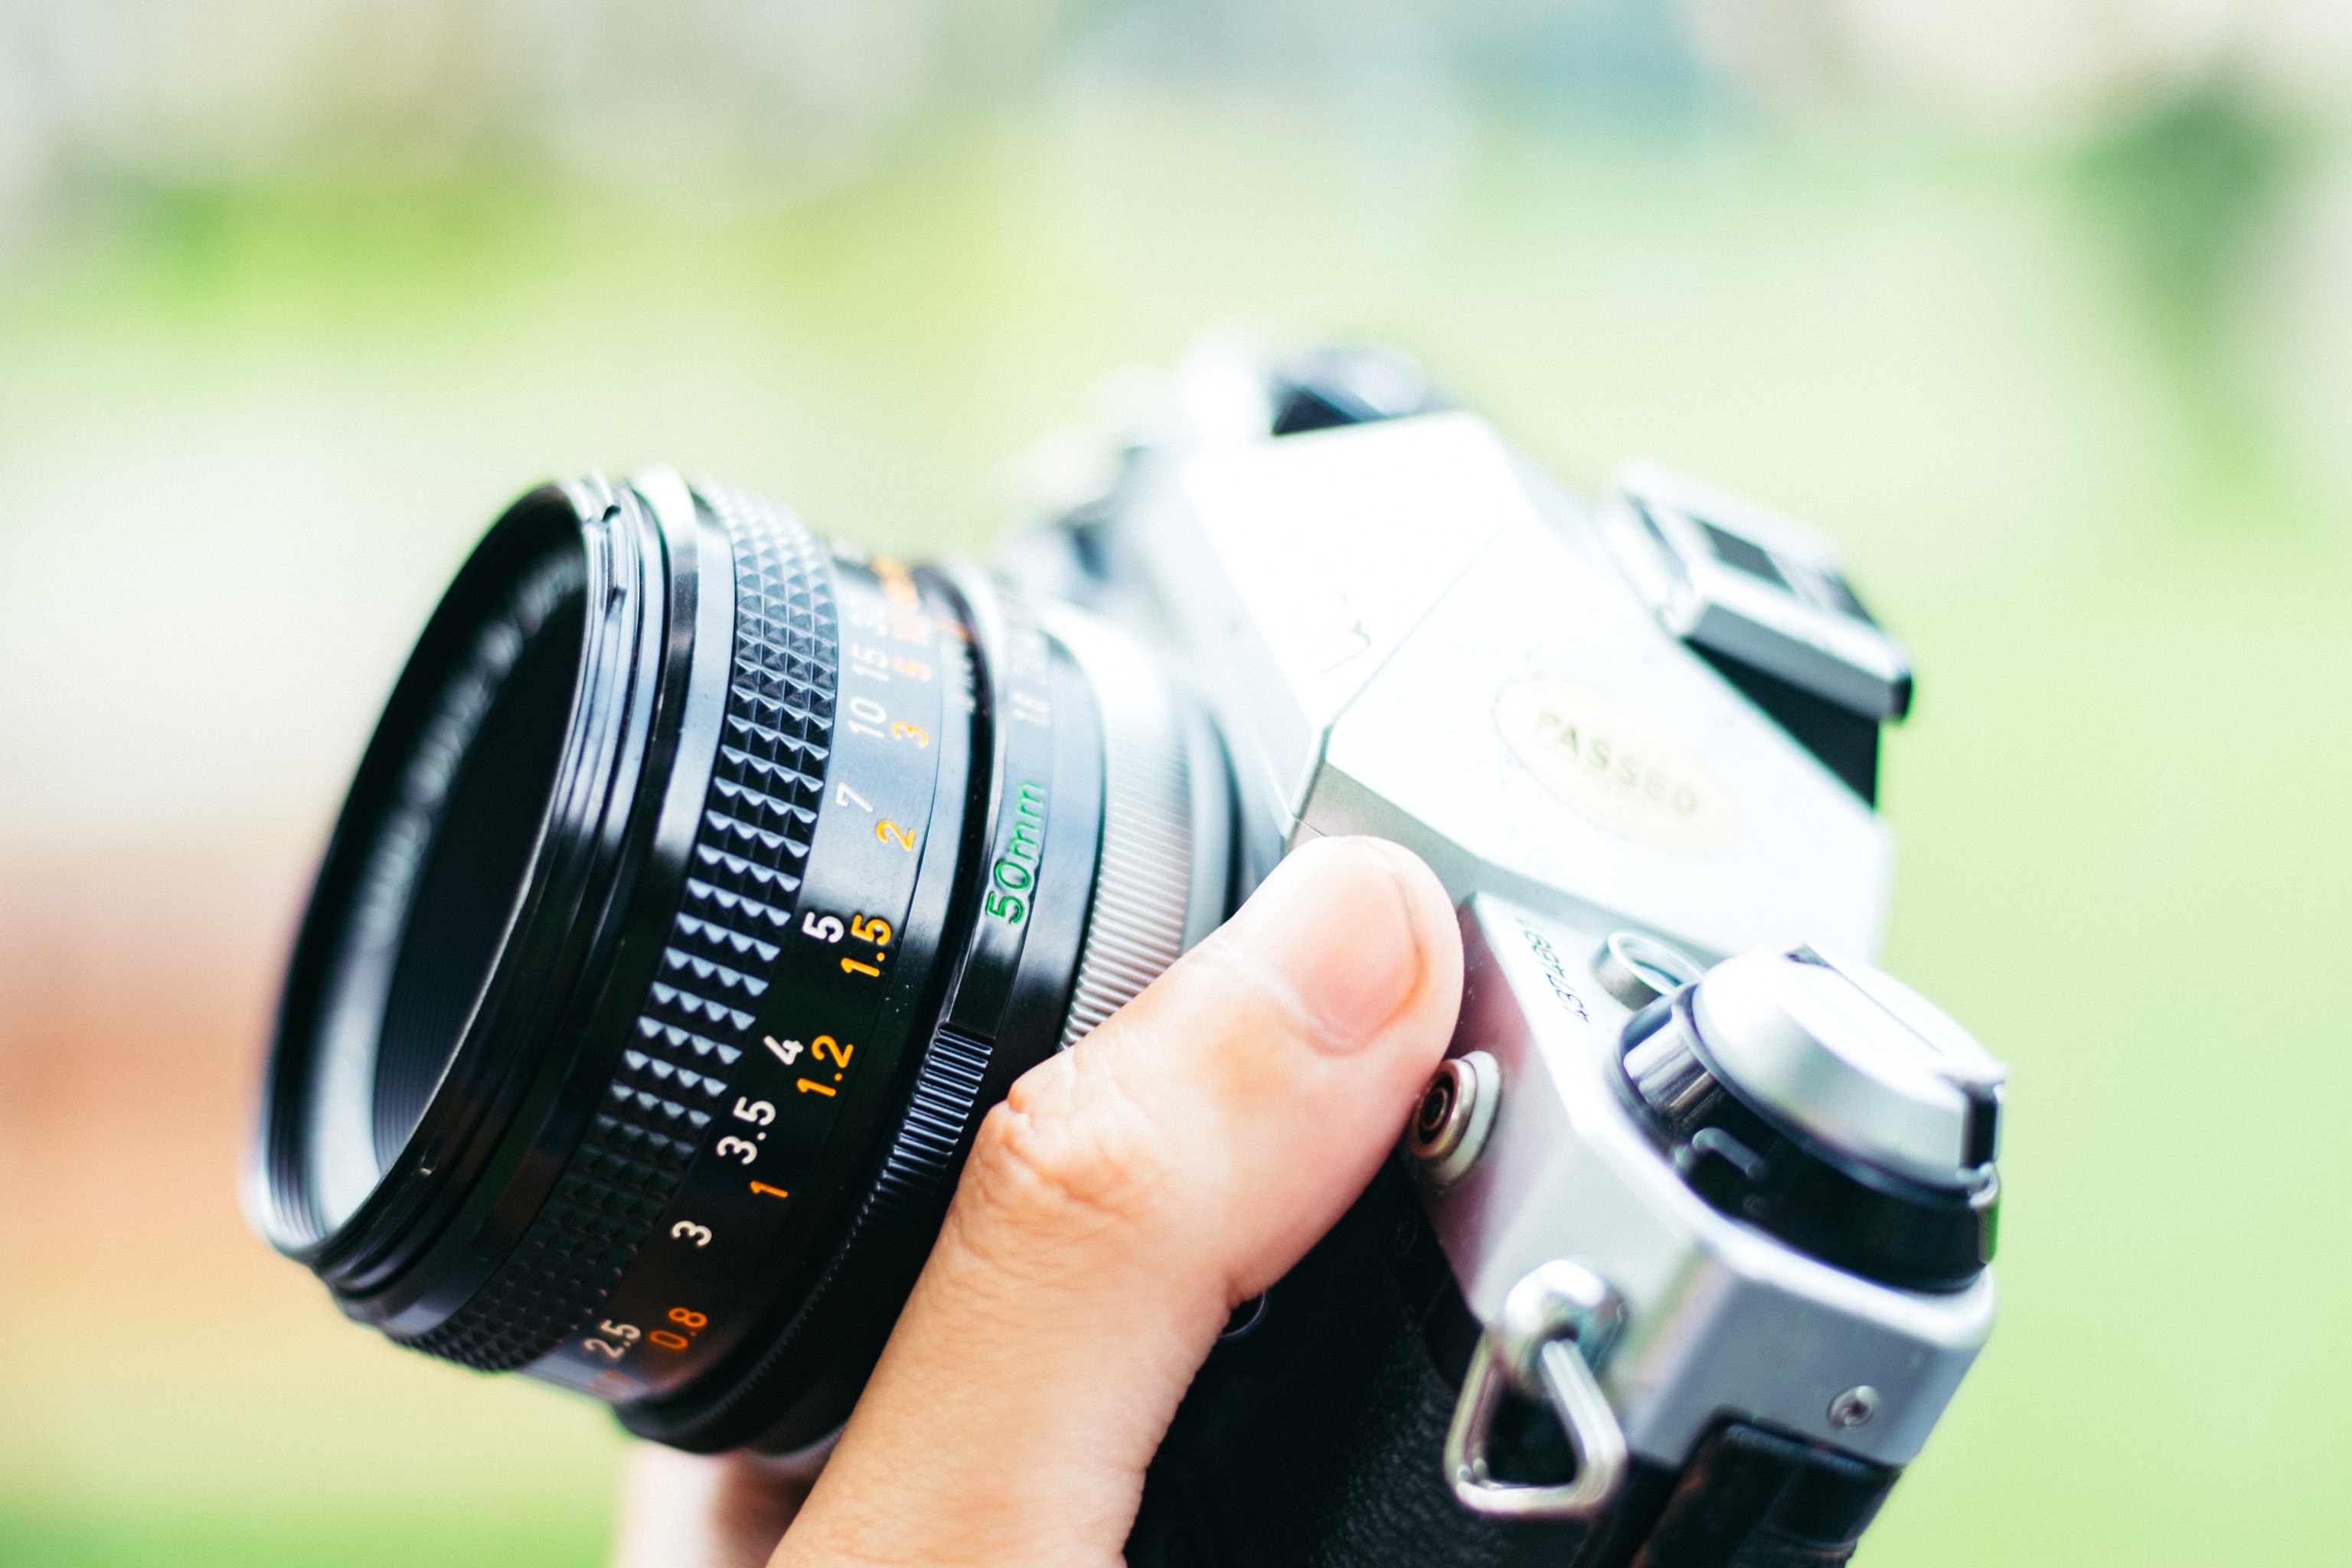
hand, camera, photography, finger, hold, holding, close up, product, reflex camera, photograph, len, camera lens, digital slr, single lens reflex camera, cameras optics